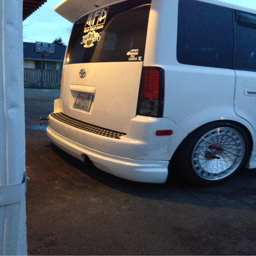
view this image of automobile model